Frickley railway station

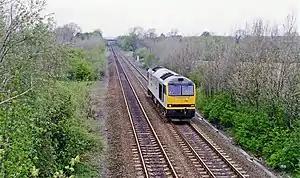
Site of the station (1995)

Frickley railway station was situated on the Swinton and Knottingley Joint railway, between Bolton-on-Dearne and Moorthorpe. It served the village of Clayton, South Yorkshire, England.